Magic chord

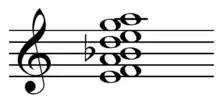
Magic chord. (approximate pitch classes sounded, A=440)File:Magic chord MIDI.mid

The Magic Chord is a chord and installation (1984) created by La Monte Young, consisting of the pitches E, F, A, B, D, E, G, and A, in ascending order and used in works including his "The Well-Tuned Piano" and "Chronos Kristalla" (1990). The latter was performed by the Kronos Quartet and features all notes of the magic chord as harmonics on open strings. The quartet has been described as, "offer[ing] perhaps the ultimate challenge in performing in a just environment".